Clathrate gun hypothesis

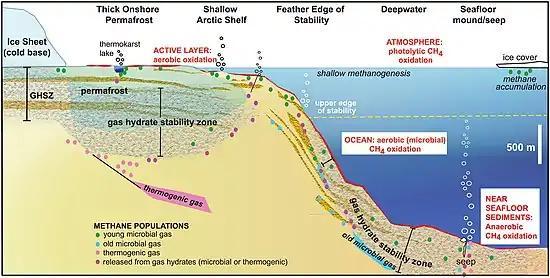
Gas-hydrate deposits by sector

Studies published in 2000 considered this hypothetical effect to be responsible for warming events in and at the end of the Last Glacial Maximum. Although periods of increased atmospheric methane match periods of continental-slope failure, later work found that the distinct deuterium/hydrogen (D/H) isotope ratio indicated that wetland methane emissions was the main contributor to atmospheric methane concentrations. While there were major dissociation events during the last deglaciation, with Bølling–Allerød warming triggering the disappearance of the entire methane hydrate deposit in the Barents Sea within 5000 years, those events failed to counteract the onset of a major Younger Dryas cooling period, suggesting that most of the methane stayed within the seawater after being liberated from the seafloor deposits, with very little entering the atmosphere.